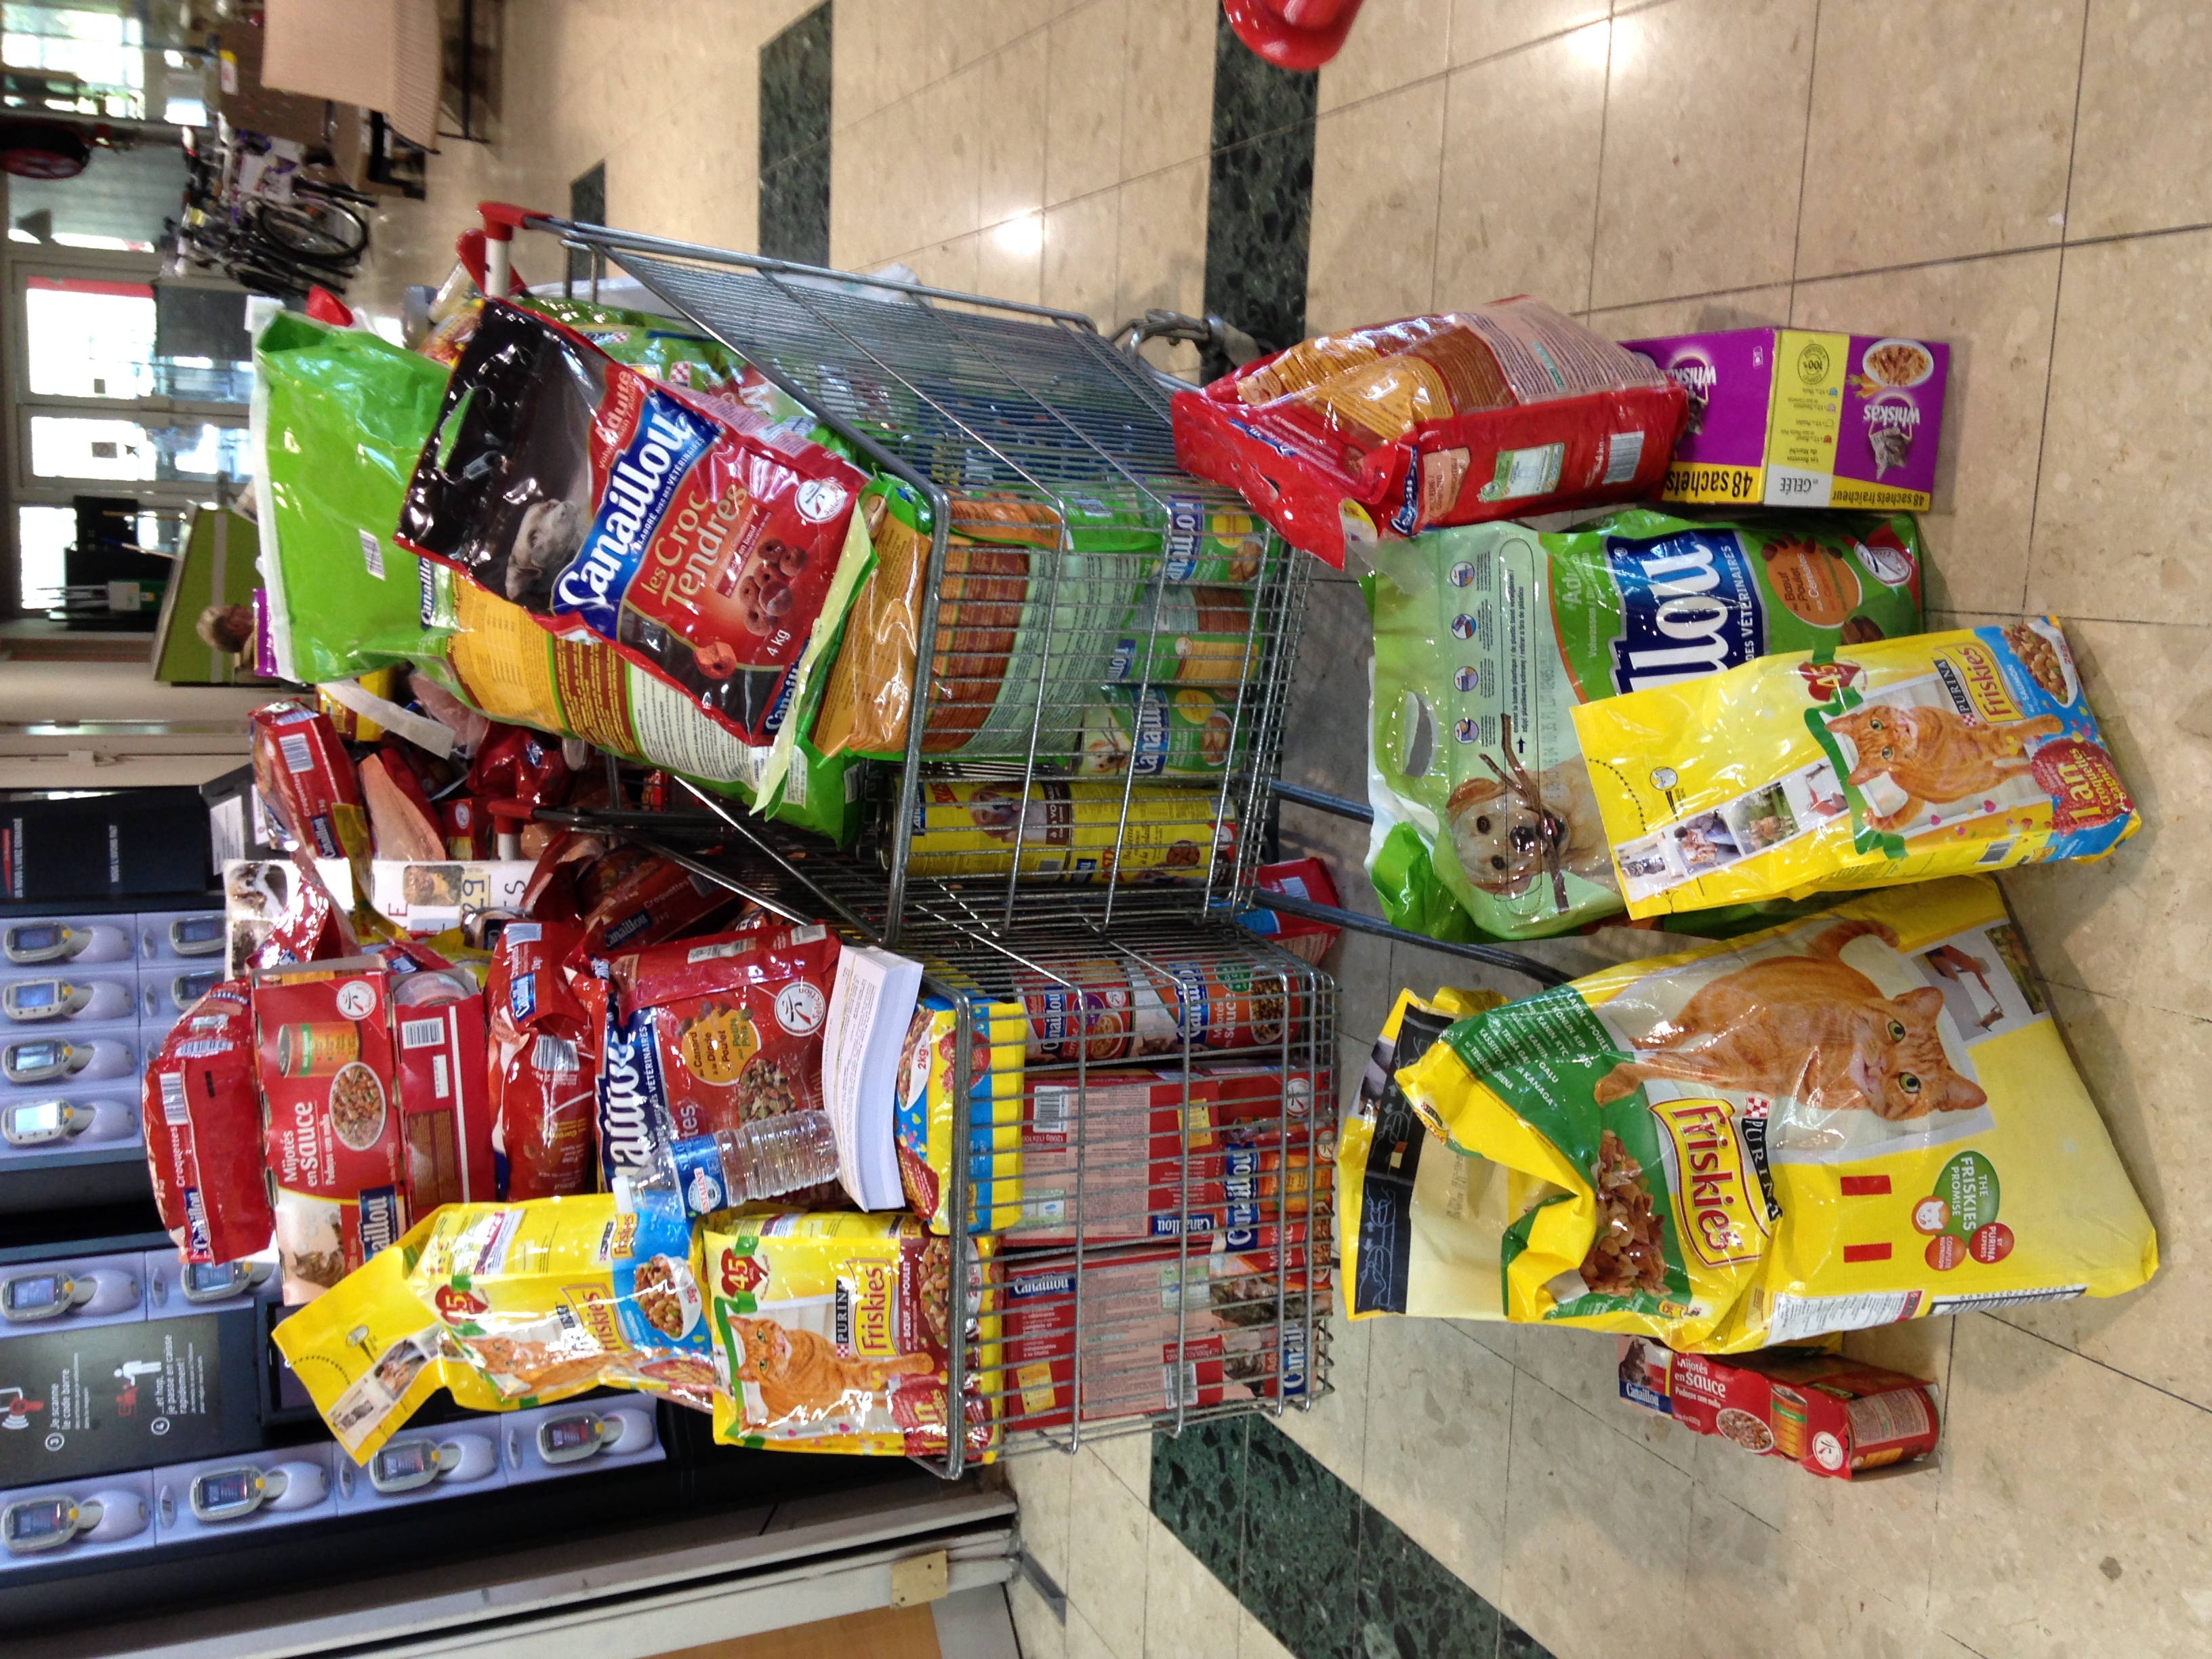
city, food, vendor, market, shopping, public space, supermarket, grocery store, convenience store